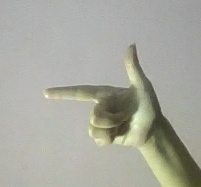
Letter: yaa